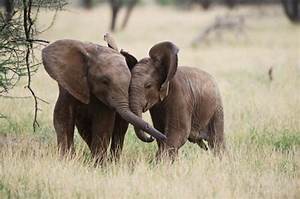
Label: elefante